Leningrad Oblast

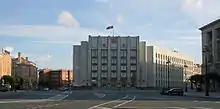
The building of the Government and the Legislative Assembly of the region on Proletarian Dictatorship Square in Saint Petersburg

In 1941, Germany invaded the Soviet Union in Operation Barbarossa, and shortly thereafter the territory became the site of the Battle of Leningrad. The Wehrmacht captured the southwestern part of the oblast and reached Tikhvin in the east, while Finnish troops quickly recaptured the ceded territories in the Continuation War, encircling Leningrad from the land. In 1944 Soviet offensives managed to expel the Wehrmacht and put military pressure on Finland, which ceded the Karelian Isthmus again in the Moscow Armistice of September 19, 1944. This time the newly acquired territories on the isthmus were incorporated into the Leningrad Oblast (Vyborgsky and Priozersky Districts). In 1947 the territorial gains were confirmed with the Paris Peace Treaty. Novgorod and Pskov Oblasts were formed out of the southern parts of Leningrad Oblast in 1944. In January 1945 a small part of the Estonian SSR to the east of the River Narva with the town of Jaanilinn (now Ivangorod) was transferred to the Russian SFSR and incorporated into Leningrad Oblast. Since then, the territory of Leningrad Oblast has not changed significantly, although some suburbs of Leningrad (now Saint Petersburg) have been excluded from the oblast and incorporated into the city. In October 1946 Leningrad gained from the oblast some former Finnish territories along the northern coast of the Gulf of Finland divided into Sestroretsky District and Kurortny District, including the town of Terijoki.